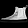
Label: Ankle boot